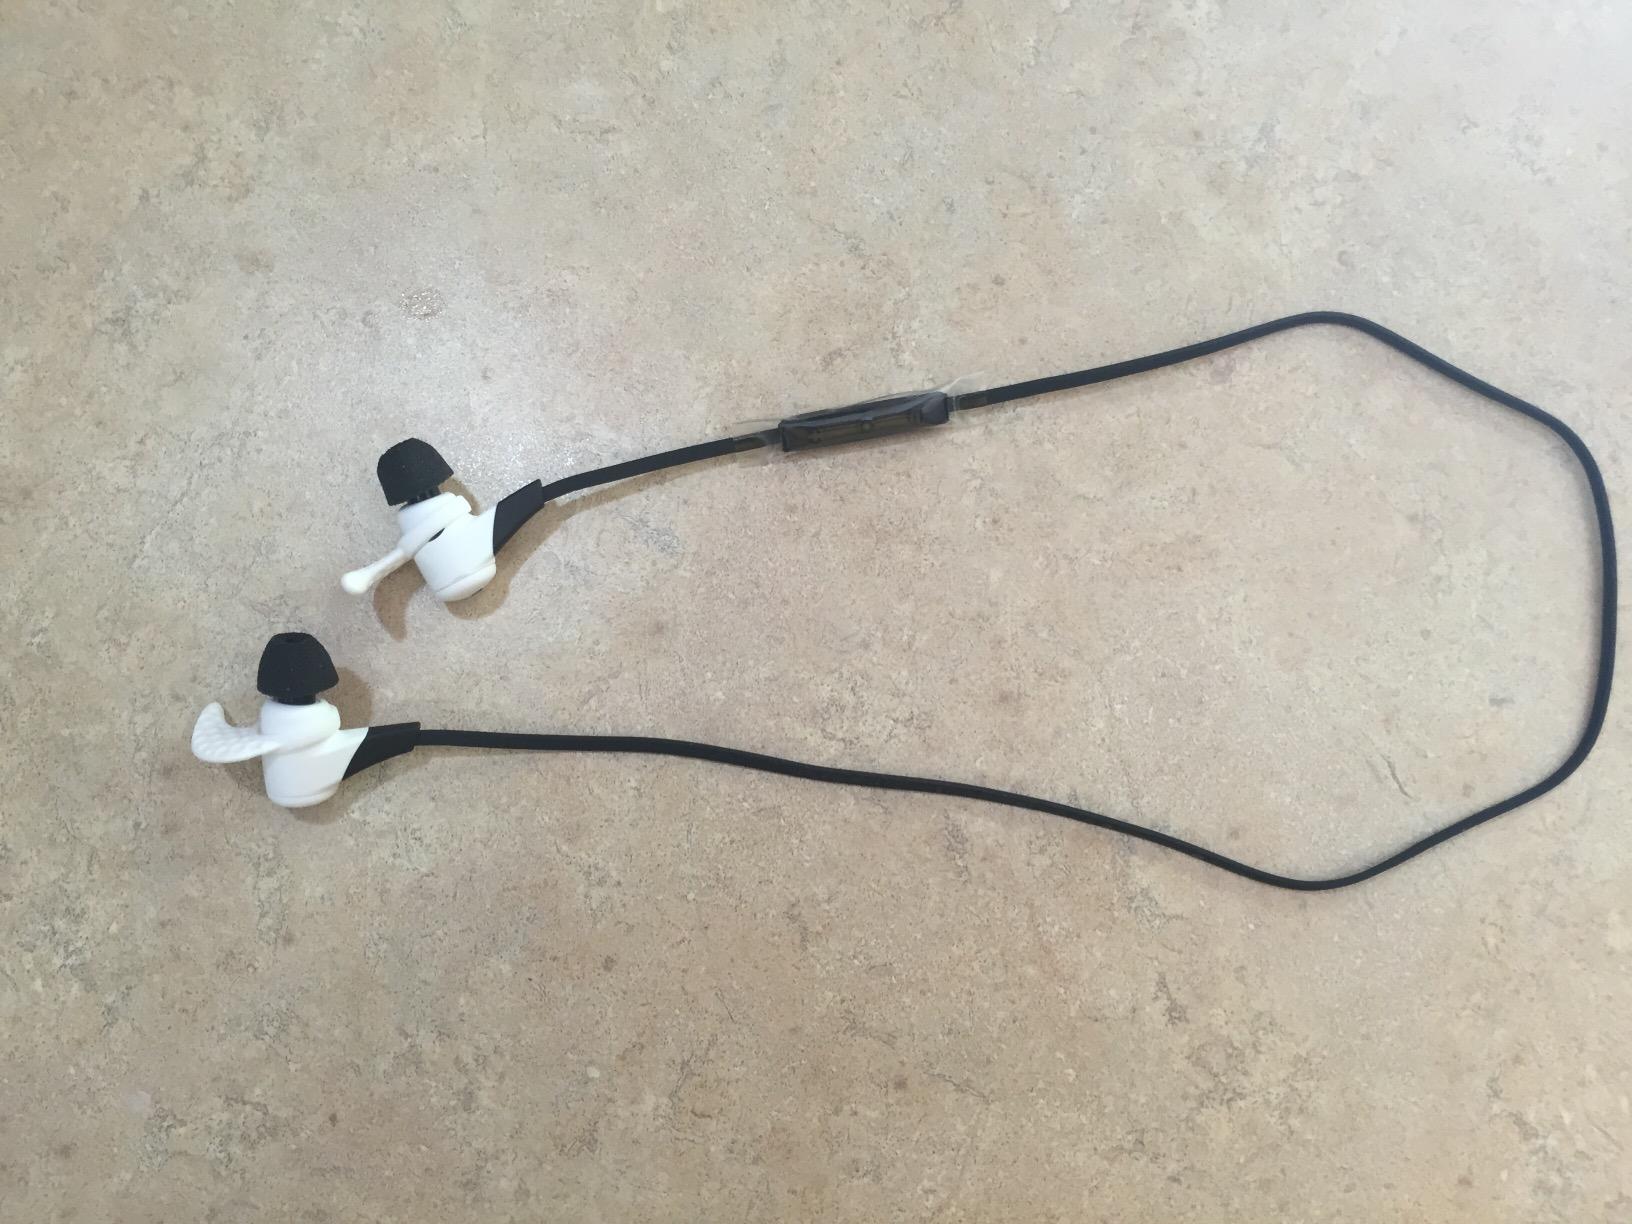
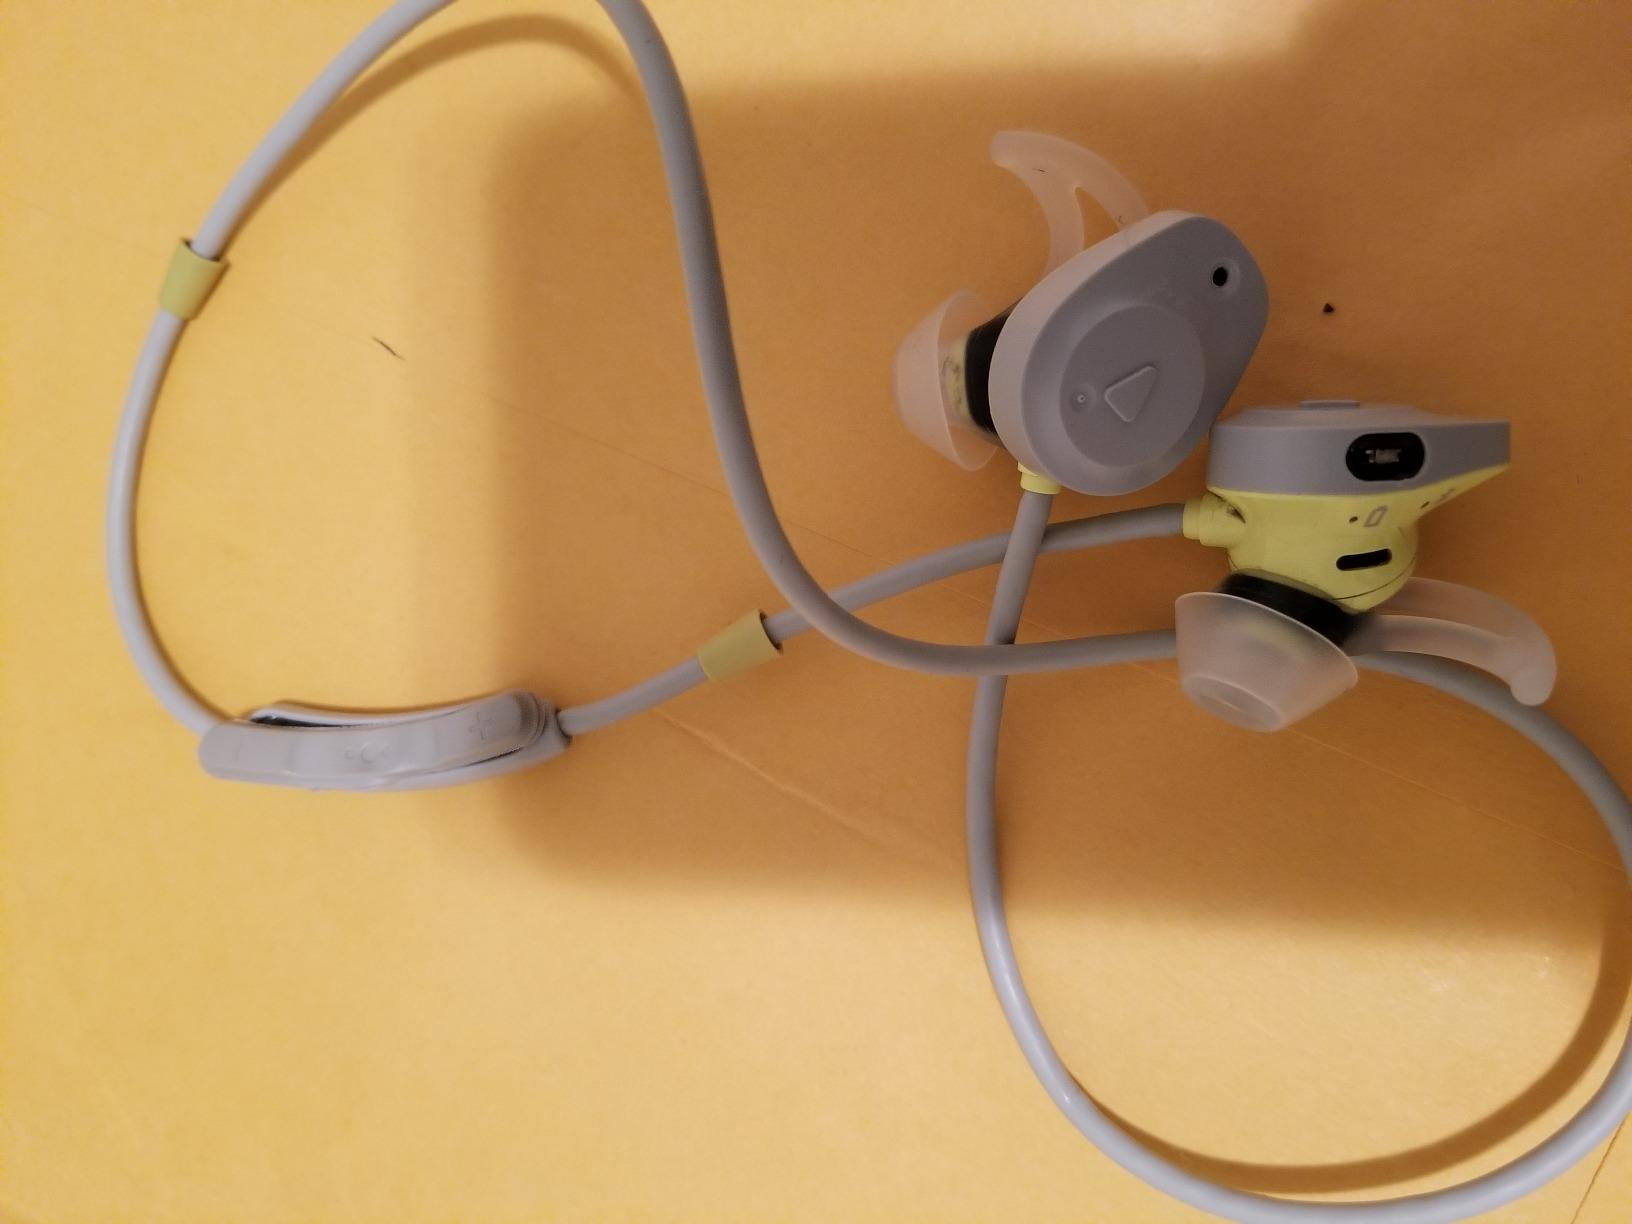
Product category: headphones
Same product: no